Women in Egypt

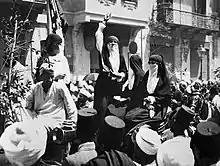
Harem women make public speeches - "This is the first time that Egyptian women have been permitted freedom of speech in public" - June 1919

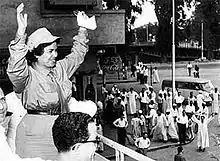
Egyptian officer Rawya Ateya, in military dress, waves to her supporters during her 1957 electoral campaign. She ended up winning in her Cairo constituency, thereby becoming the first ever female Member of Parliament in Egypt and the Arab world.

Women at the court, particularly those closely related to the caliphs or high-ranking officials, like Sitt al-Mulk, had substantial wealth and played significant roles in both patronage and politics. Their wealth came from a variety of sources: land grants, dowries, gifts from foreign rulers, and personal revenues from estates and other assets. The wealth of these women was not just a matter of personal luxury; it was instrumental in their ability to influence court politics, patronize cultural and religious projects, and contribute to the building of monuments in Cairo and beyond.